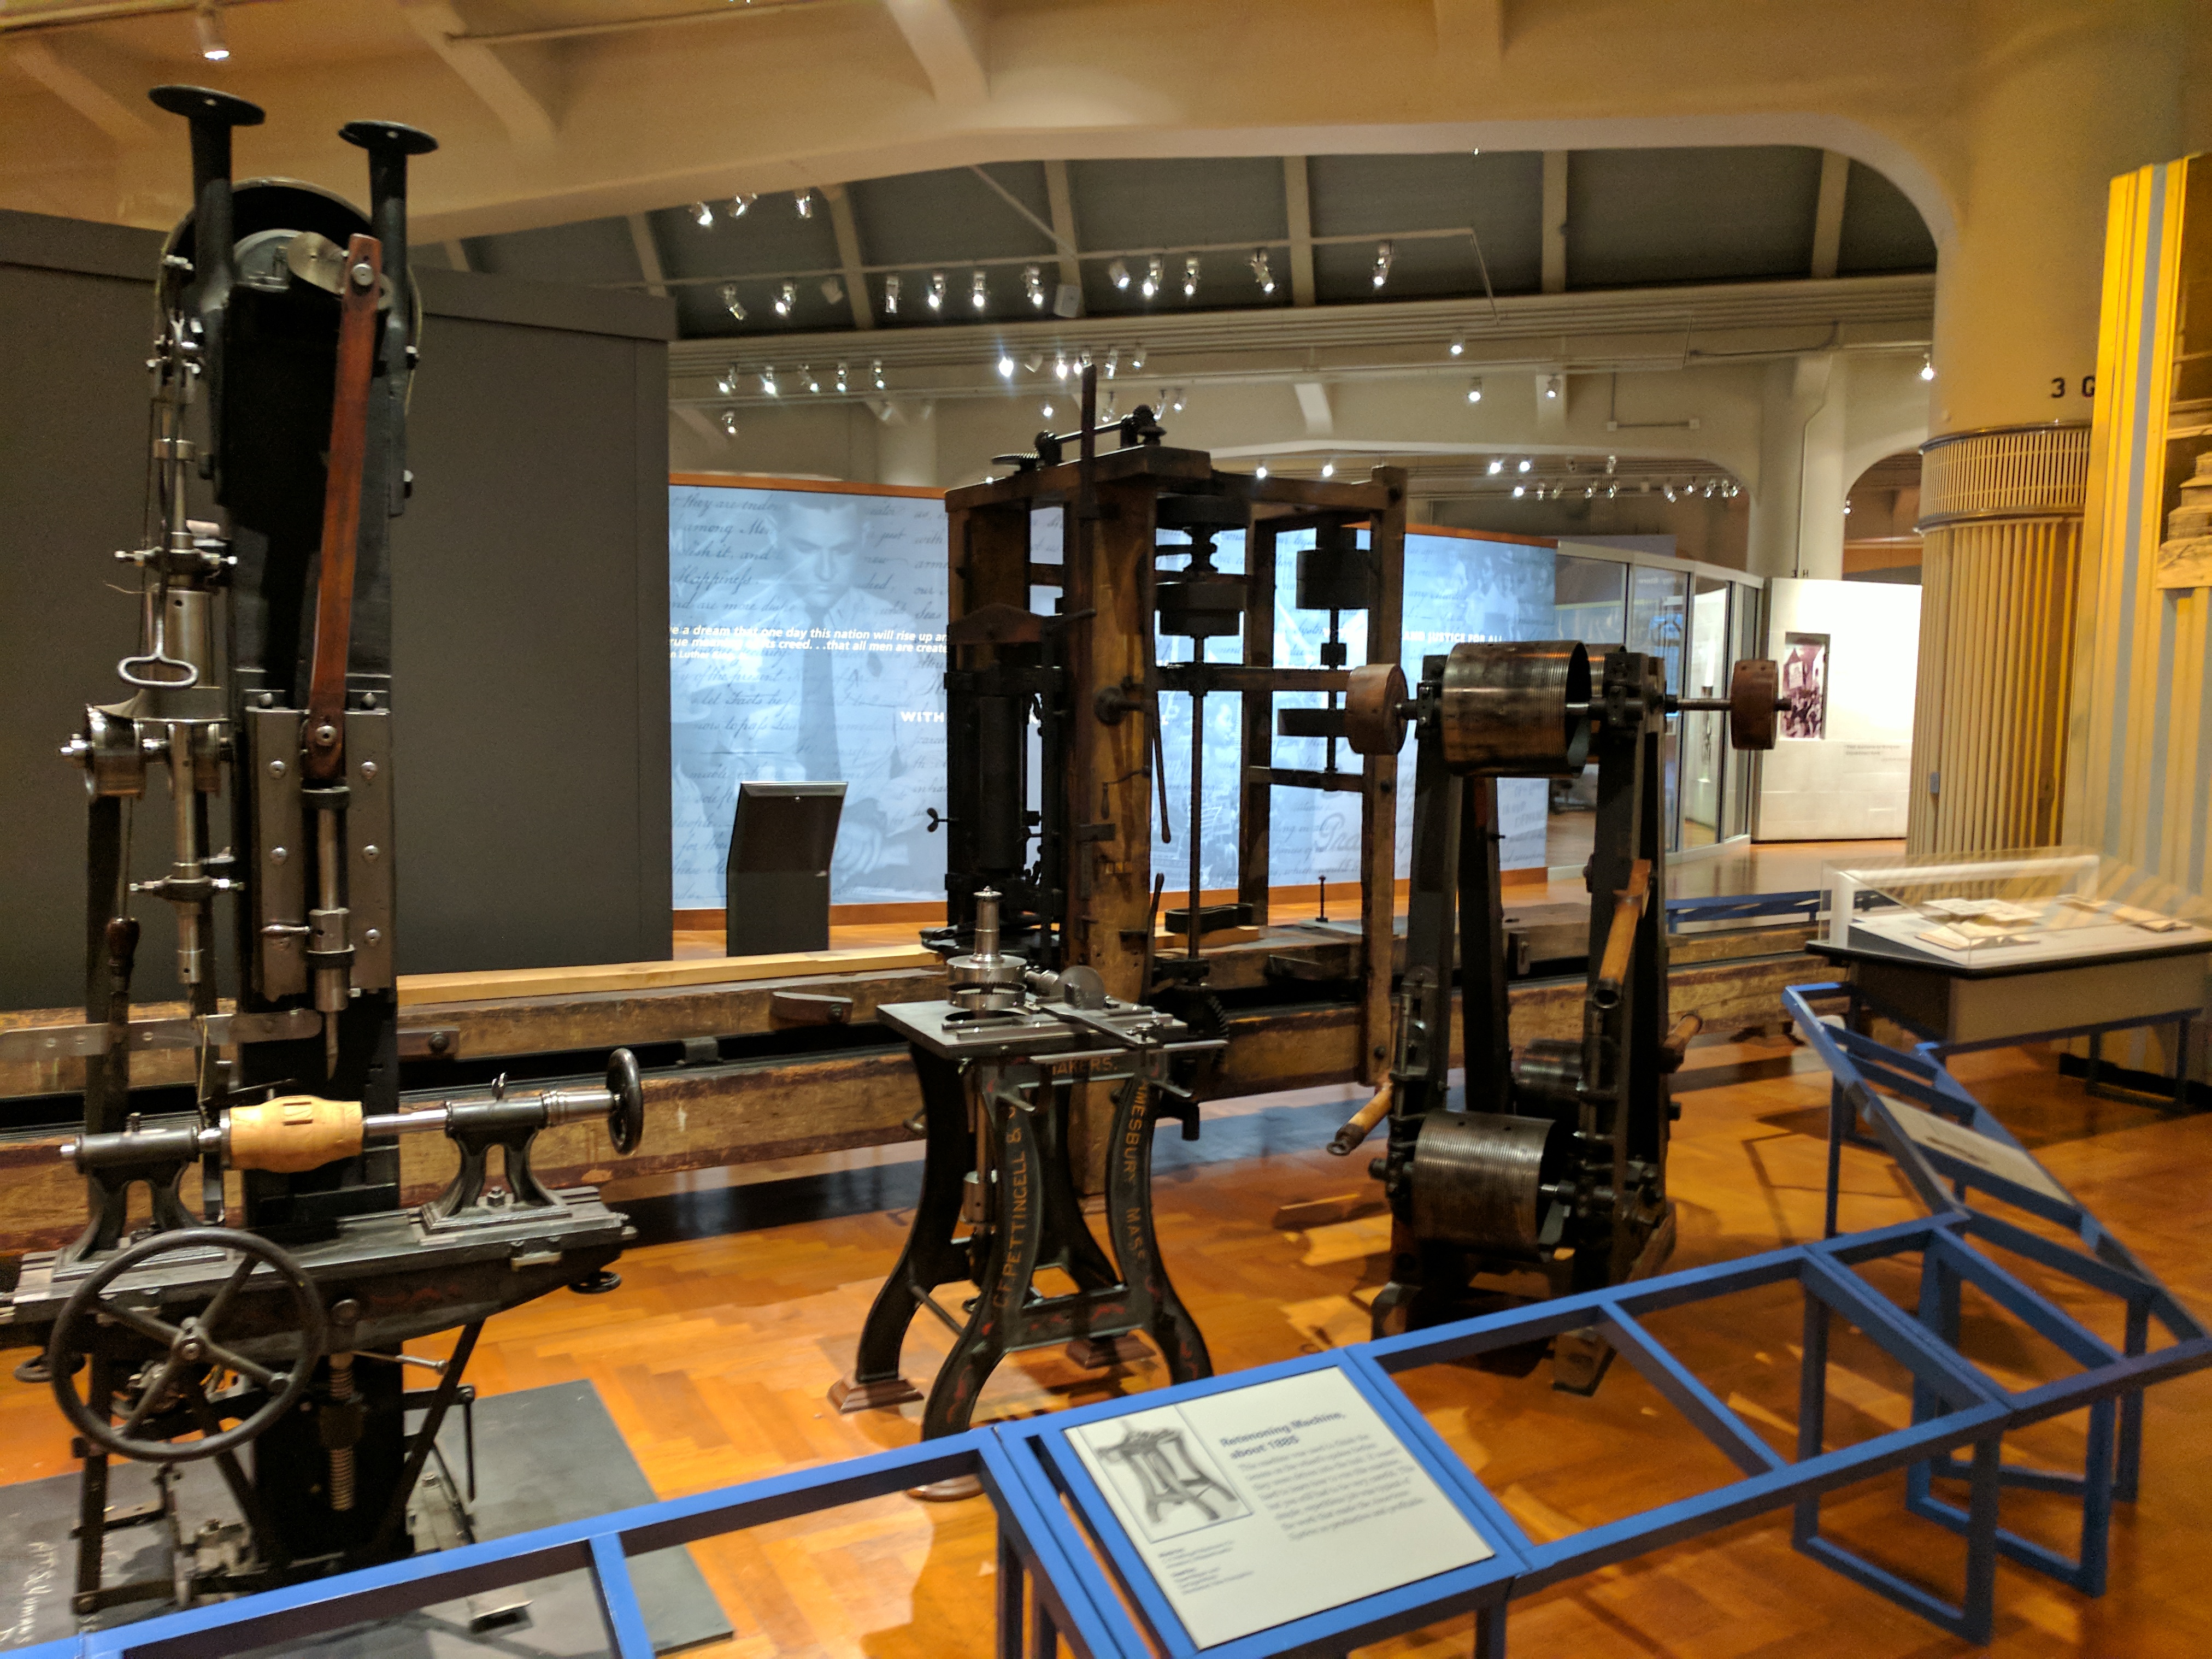
ford, museum, car, cars, auto, automobile, automobiles, machine, machines, truck, trucks, tractor, tractors, plane, planes, train, trains, room, tourist attraction, interior design, building, architecture, furniture, collection, metal